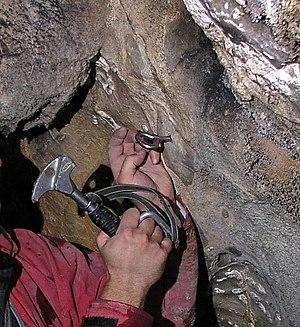
Pose d'un broche (amarrage artificiel).
L'amarrage permet de fixer une corde de progression à la paroi rocheuse d'une cavité.